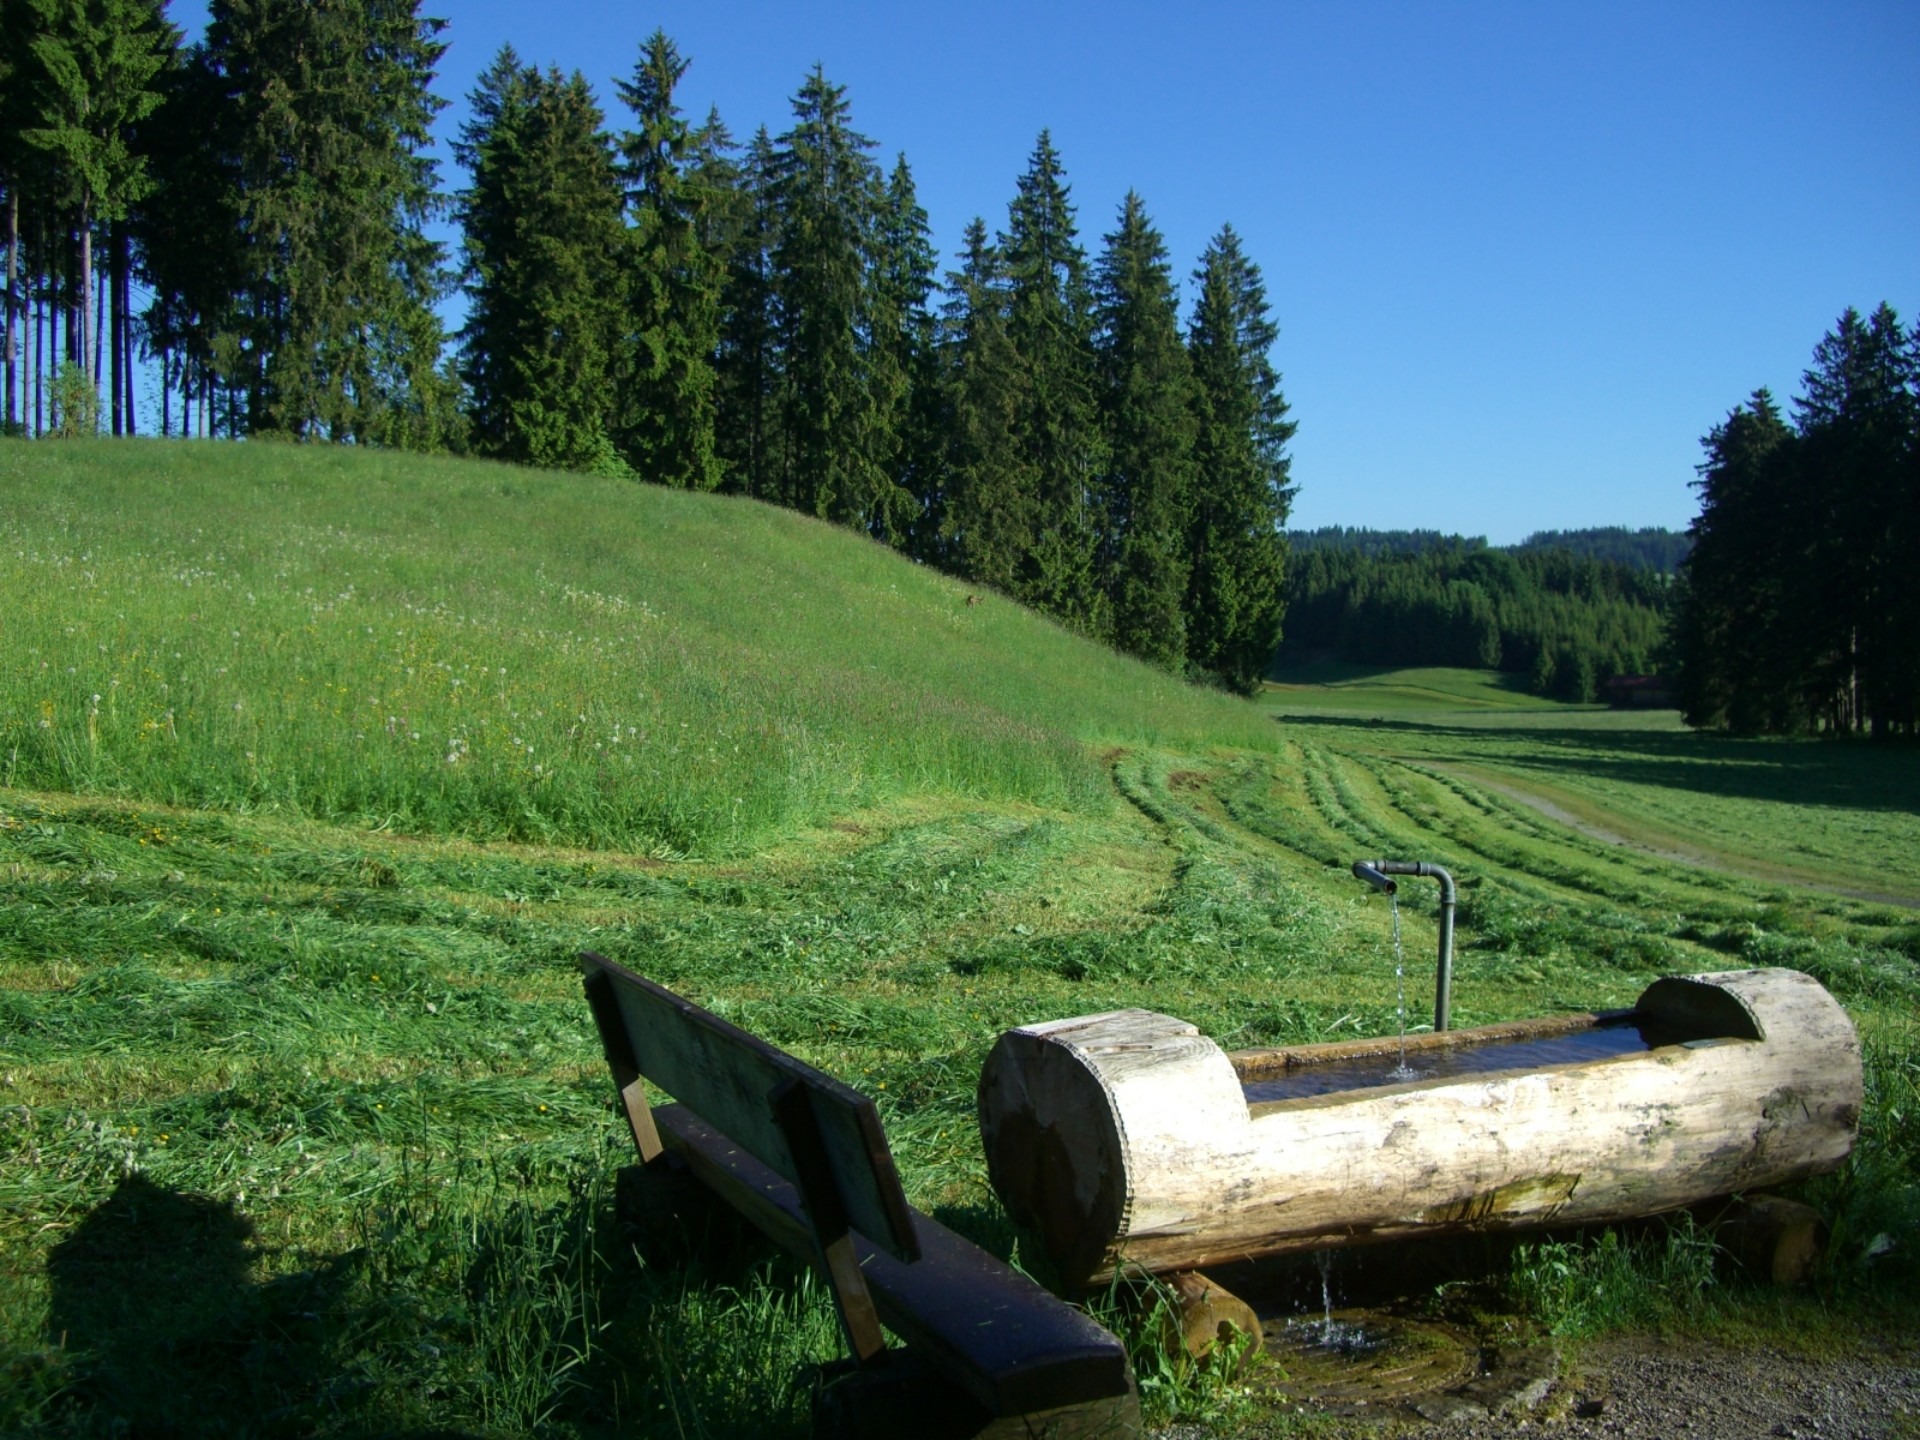
landscape, tree, nature, forest, grass, wilderness, mountain, sky, field, farm, lawn, meadow, hill, lake, log, green, pasture, blue, water fountain, grassland, mowed, woodland, habitat, firs, only, rural area, natural environment, woody plant, allgau